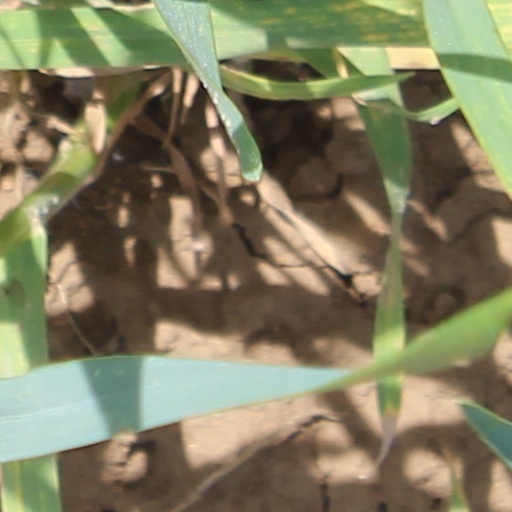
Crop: wheat